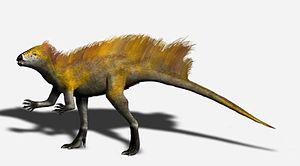
Tianyulong est un genre éteint de petit dinosaure ornithischien de la famille des Heterodontosauridae, retrouvé en Chine, connu pour être un dinosaure ayant pu être porteur de « plumes » primitives.
La formation de Tiaojishan est une formation géologique du Jurassique moyen et supérieur, présente dans les provinces de Hebei, du Liaoning et de Mongolie-Intérieure, en République populaire de Chine. Cette formation est constituée de roches pyroclastiques, intercalées de roches volcaniques basiques et de roches sédimentaires détritiques. Elle est réputée pour la diversité et la qualité de ses fossiles, dont des vertébrés, découverts surtout depuis le début du XXIᵉ siècle.